Life zones of the Mediterranean region

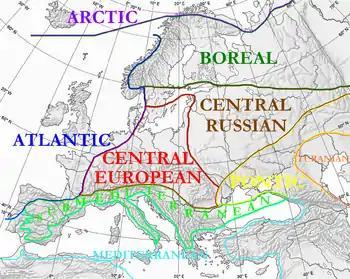
Floristic regions of Europe

The climate and ecology of land immediately surrounding the Mediterranean Sea is influenced by several factors. Overall, the land has a Mediterranean climate, with mild, rainy winters and hot, dry summers. The climate induces characteristic Mediterranean forests, woodlands, and scrub vegetation. Plant life immediately near the Mediterranean is in the Mediterranean Floristic region, while mountainous areas further from the sea supports the Sub-Mediterranean Floristic province.